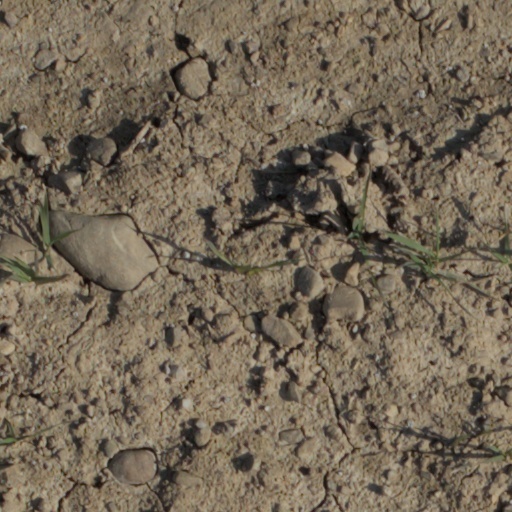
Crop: wheat